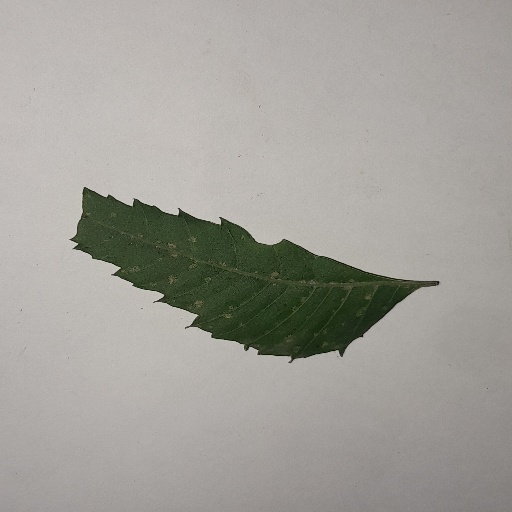
Species: Neem
Leaf condition: Powdery Mildew